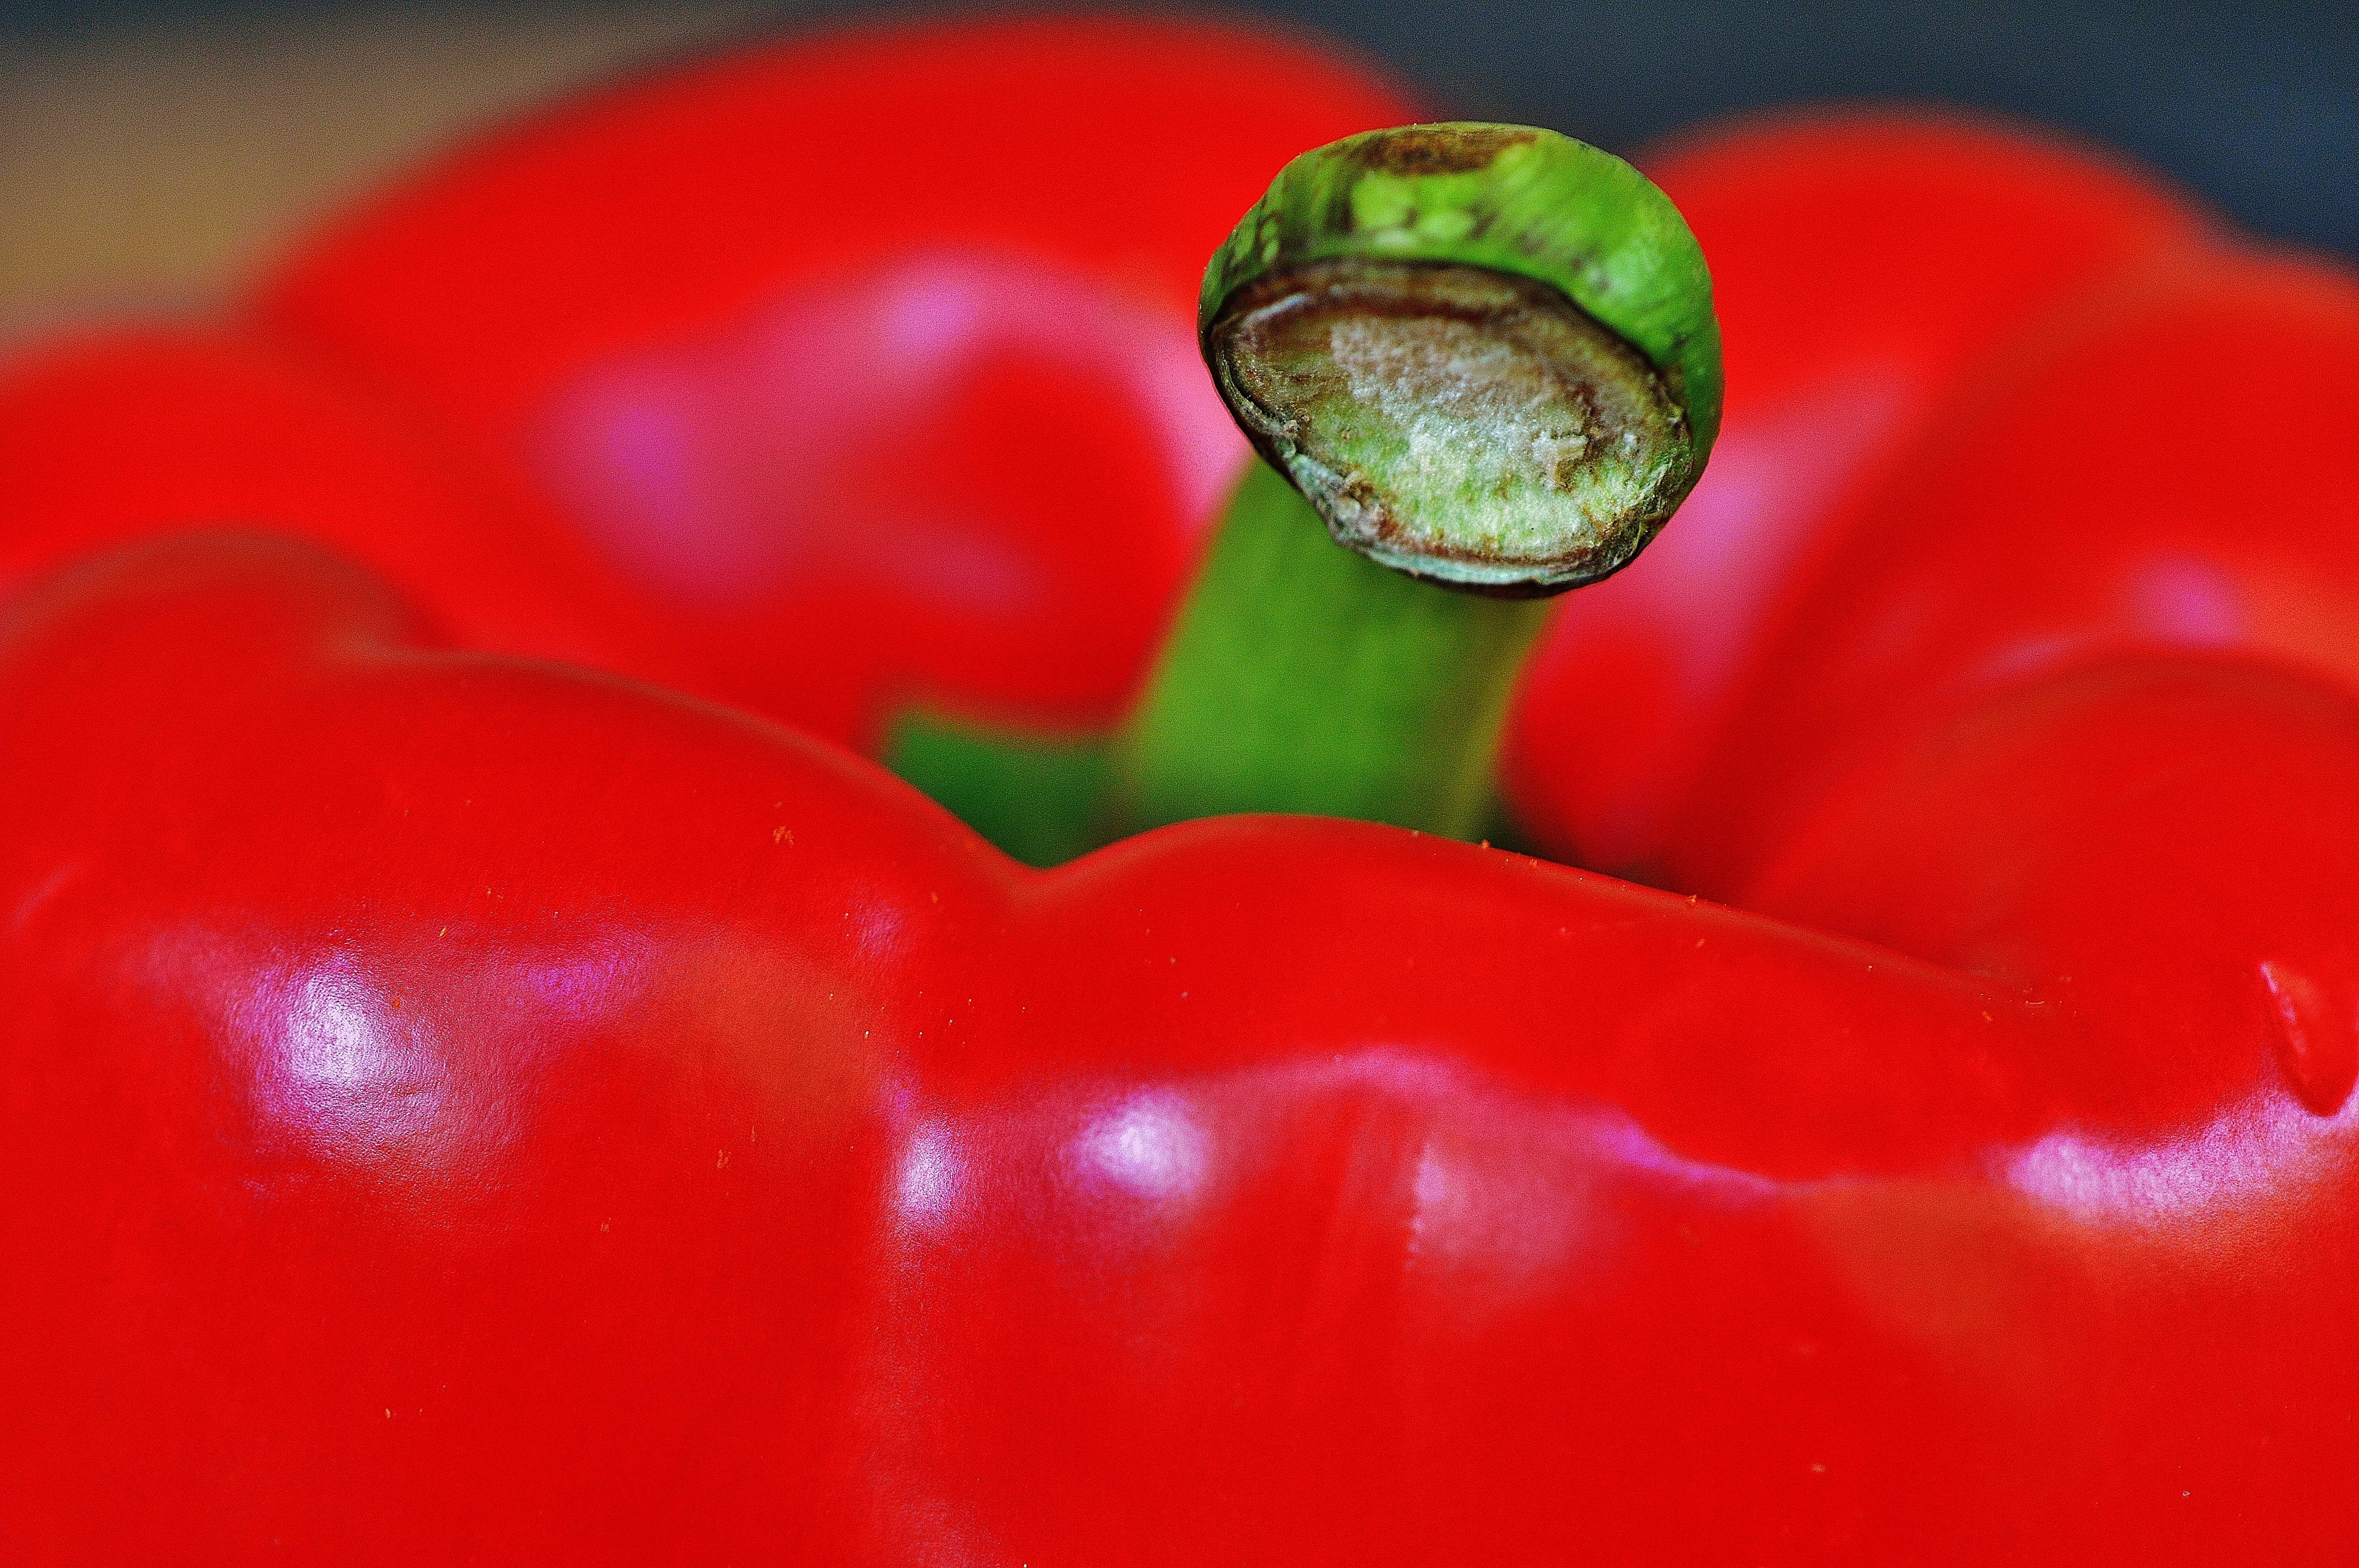
nature, plant, fruit, flower, food, pepper, red, produce, vegetable, eat, tomato, vegetables, peppers, bell pepper, red pepper, paprika, macro photography, flowering plant, chili pepper, land plant, peperoncini, bell peppers and chili peppers, pimiento